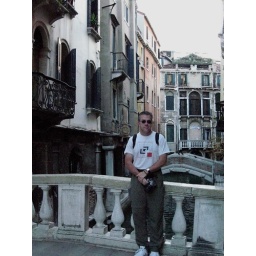
Sweetie on the bridge crossing the canal to our hotel. Our little balcony is on the left just above his head.